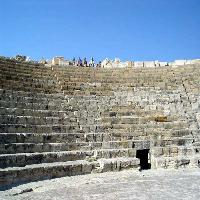
Weather: sun or clear